West Highland Line

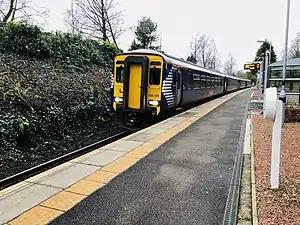
A Glasgow-bound train at Helensburgh Upper in 2020

The branch to Oban diverges at Crianlarich, an important Highland junction of both road and rail, and runs through Glen Lochy to and through the Pass of Brander to reach salt water at and before a final climb over a hill to . About from Crianlarich, the Mallaig and Oban routes both pass through the village of Tyndrum, but they are served by separate stations, making it the smallest settlement in the UK to be served by more than one railway station.